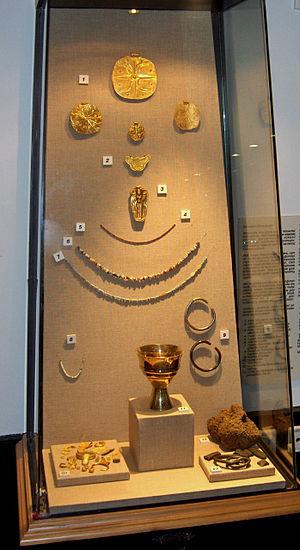
Le château Saint-Pierre de Bodrum, est un château médiéval du sud-ouest de la Turquie construit par les Hospitaliers de Saint-Jean de Jérusalem selon une architecture franque rencontrée en Orient. En 2016, il a été inscrit à la liste indicative de l'UNESCO.